Ula-class submarine

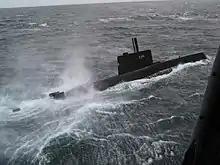
"Utstein" participating in the exercise Odin-One in August 2003

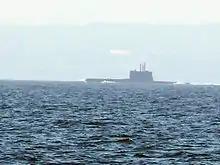
An "Ula"-class submarine near Bornholm Island, Baltic Sea in March 2007

The "Ula" class is a Norwegian submarine type which was assembled in Germany in the late 1980s and early 1990s. The class, consisting of six vessels, is currently the only submarine type in service with the Royal Norwegian Navy.